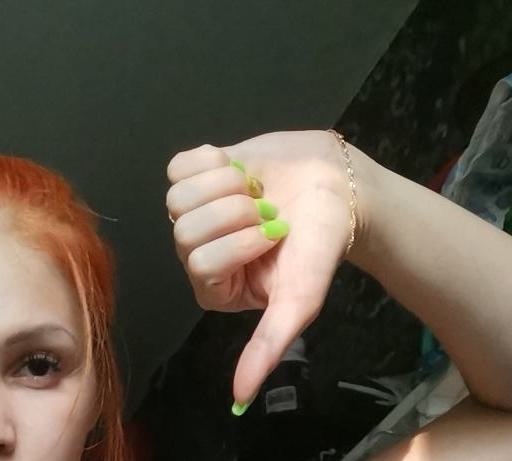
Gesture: dislike